Kambalda Nickel Operations

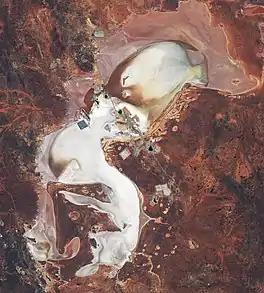
Satellite image of Lake Lefroy, with the Kambalda Nickel Operations on the north-western shore

Kambalda Nickel Operations or Kambalda Nickel Mine is a surface and underground nickel mine as well as a nickel concentrator, near Kambalda East, Western Australia. The deposit was discovered in 1954 and the mine opened in 1967, operated by WMC Resources which was taken over by BHP in 2005. Prior to this, between 2001 and 2003, WMC ceased mining operations at Kambalda and divested itself of the mining assets.